Backpack chair

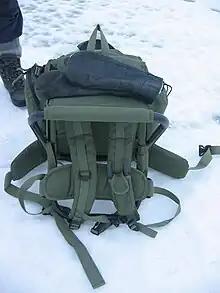
A green backpack chair without a backrest (which actually makes it a stool)

A backpack chair is a combination of a camping chair and a backpack. They are sometimes used for day trips, camping, fishing or hunting, especially for stand hunting where the hunter waits for long periods. They typically have a volume in line with a large daypack, for example around 25-40 liters, so that they can carry necessary equipment, but are often not designed to be able to comfortably carry very heavy loads (such as for example carrying meat). Backpack chairs often have a frame constructed from aluminum or steel tubes.